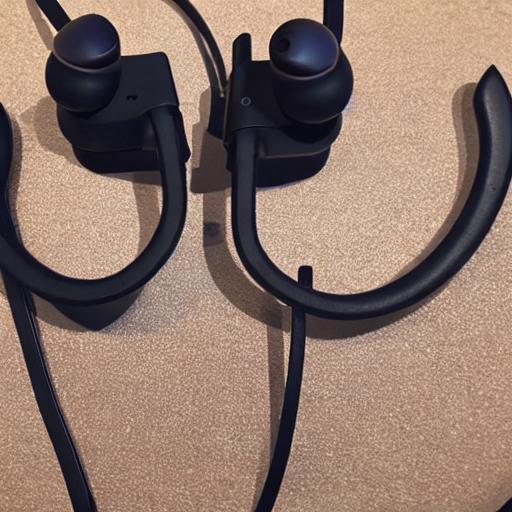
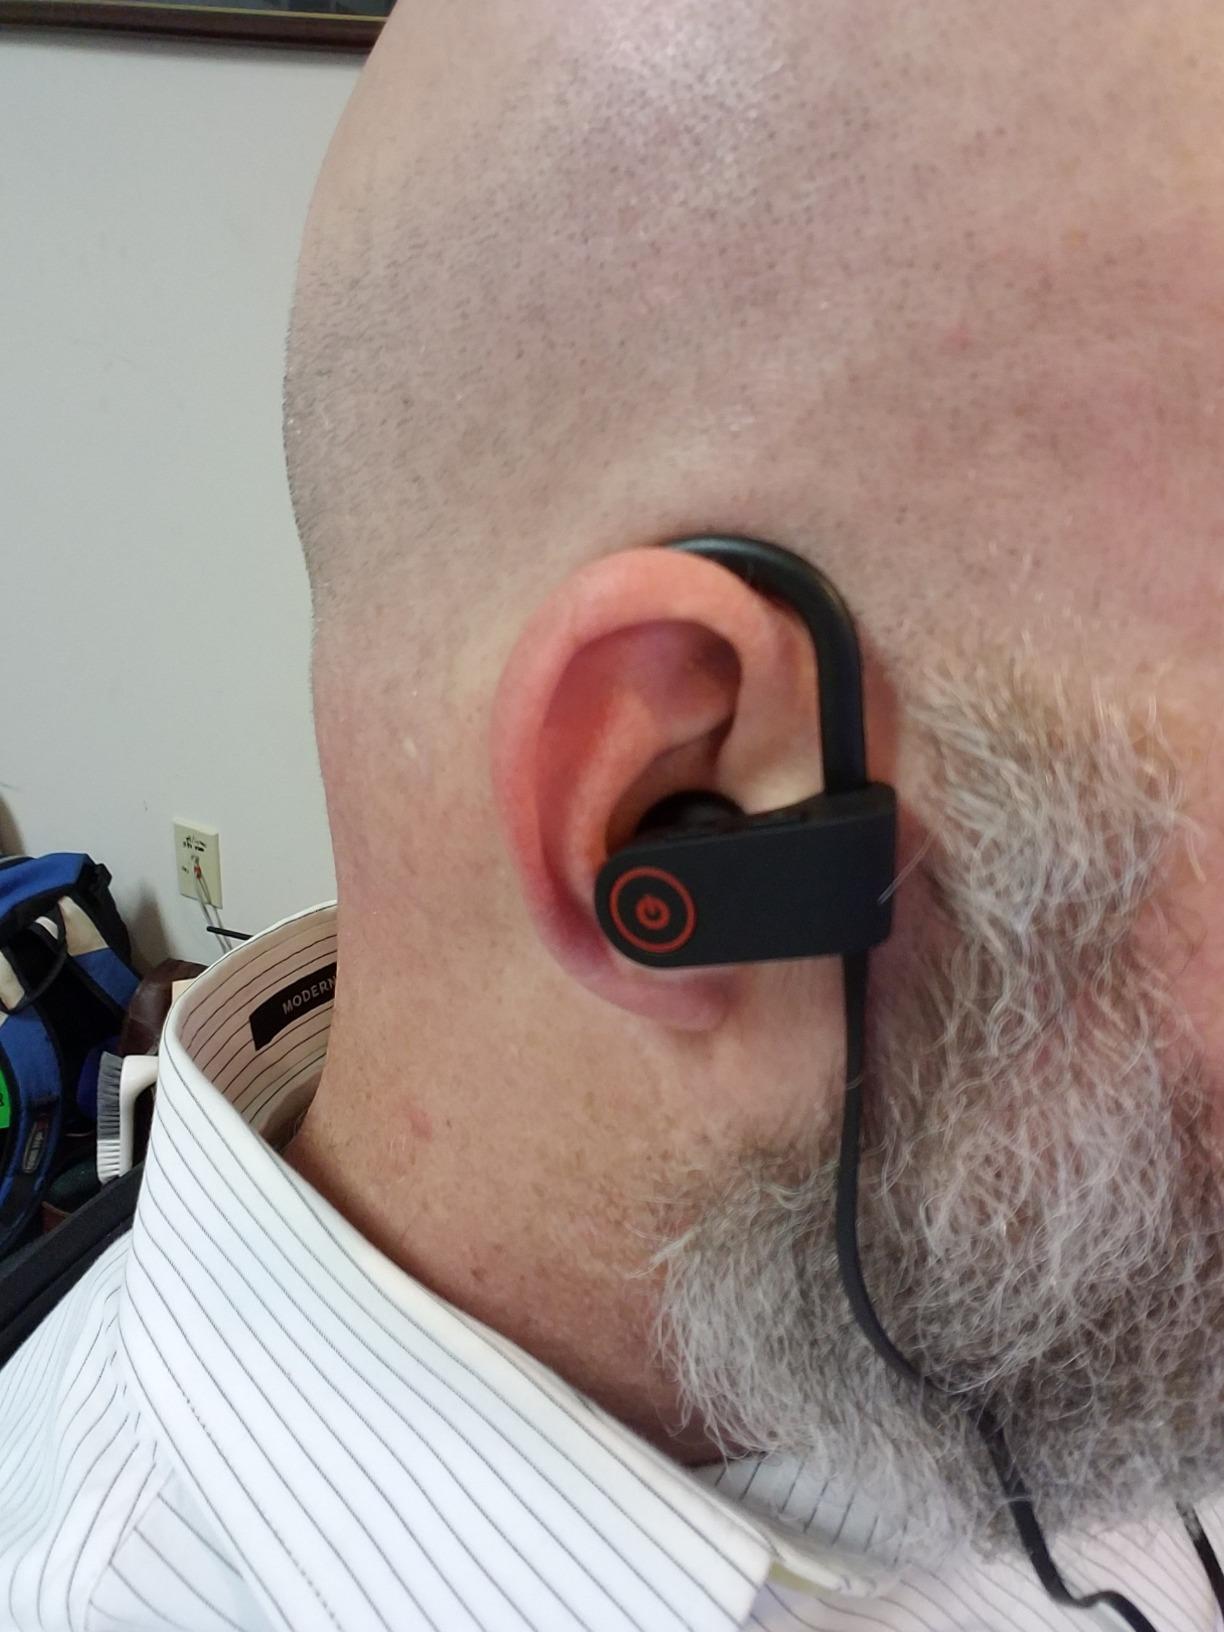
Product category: headphones
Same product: no